Blonde Ambition

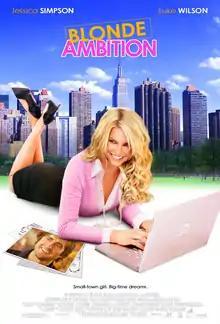
Theatrical release cover

Blonde Ambition is a 2007 American romantic comedy film directed by Scott Marshall and starring Jessica Simpson as a small-town girl who moves to New York City and rises up into a career as a business woman. The film also stars Luke Wilson, Rachael Leigh Cook, Penelope Ann Miller, Andy Dick, Drew Fuller, Larry Miller and Willie Nelson.